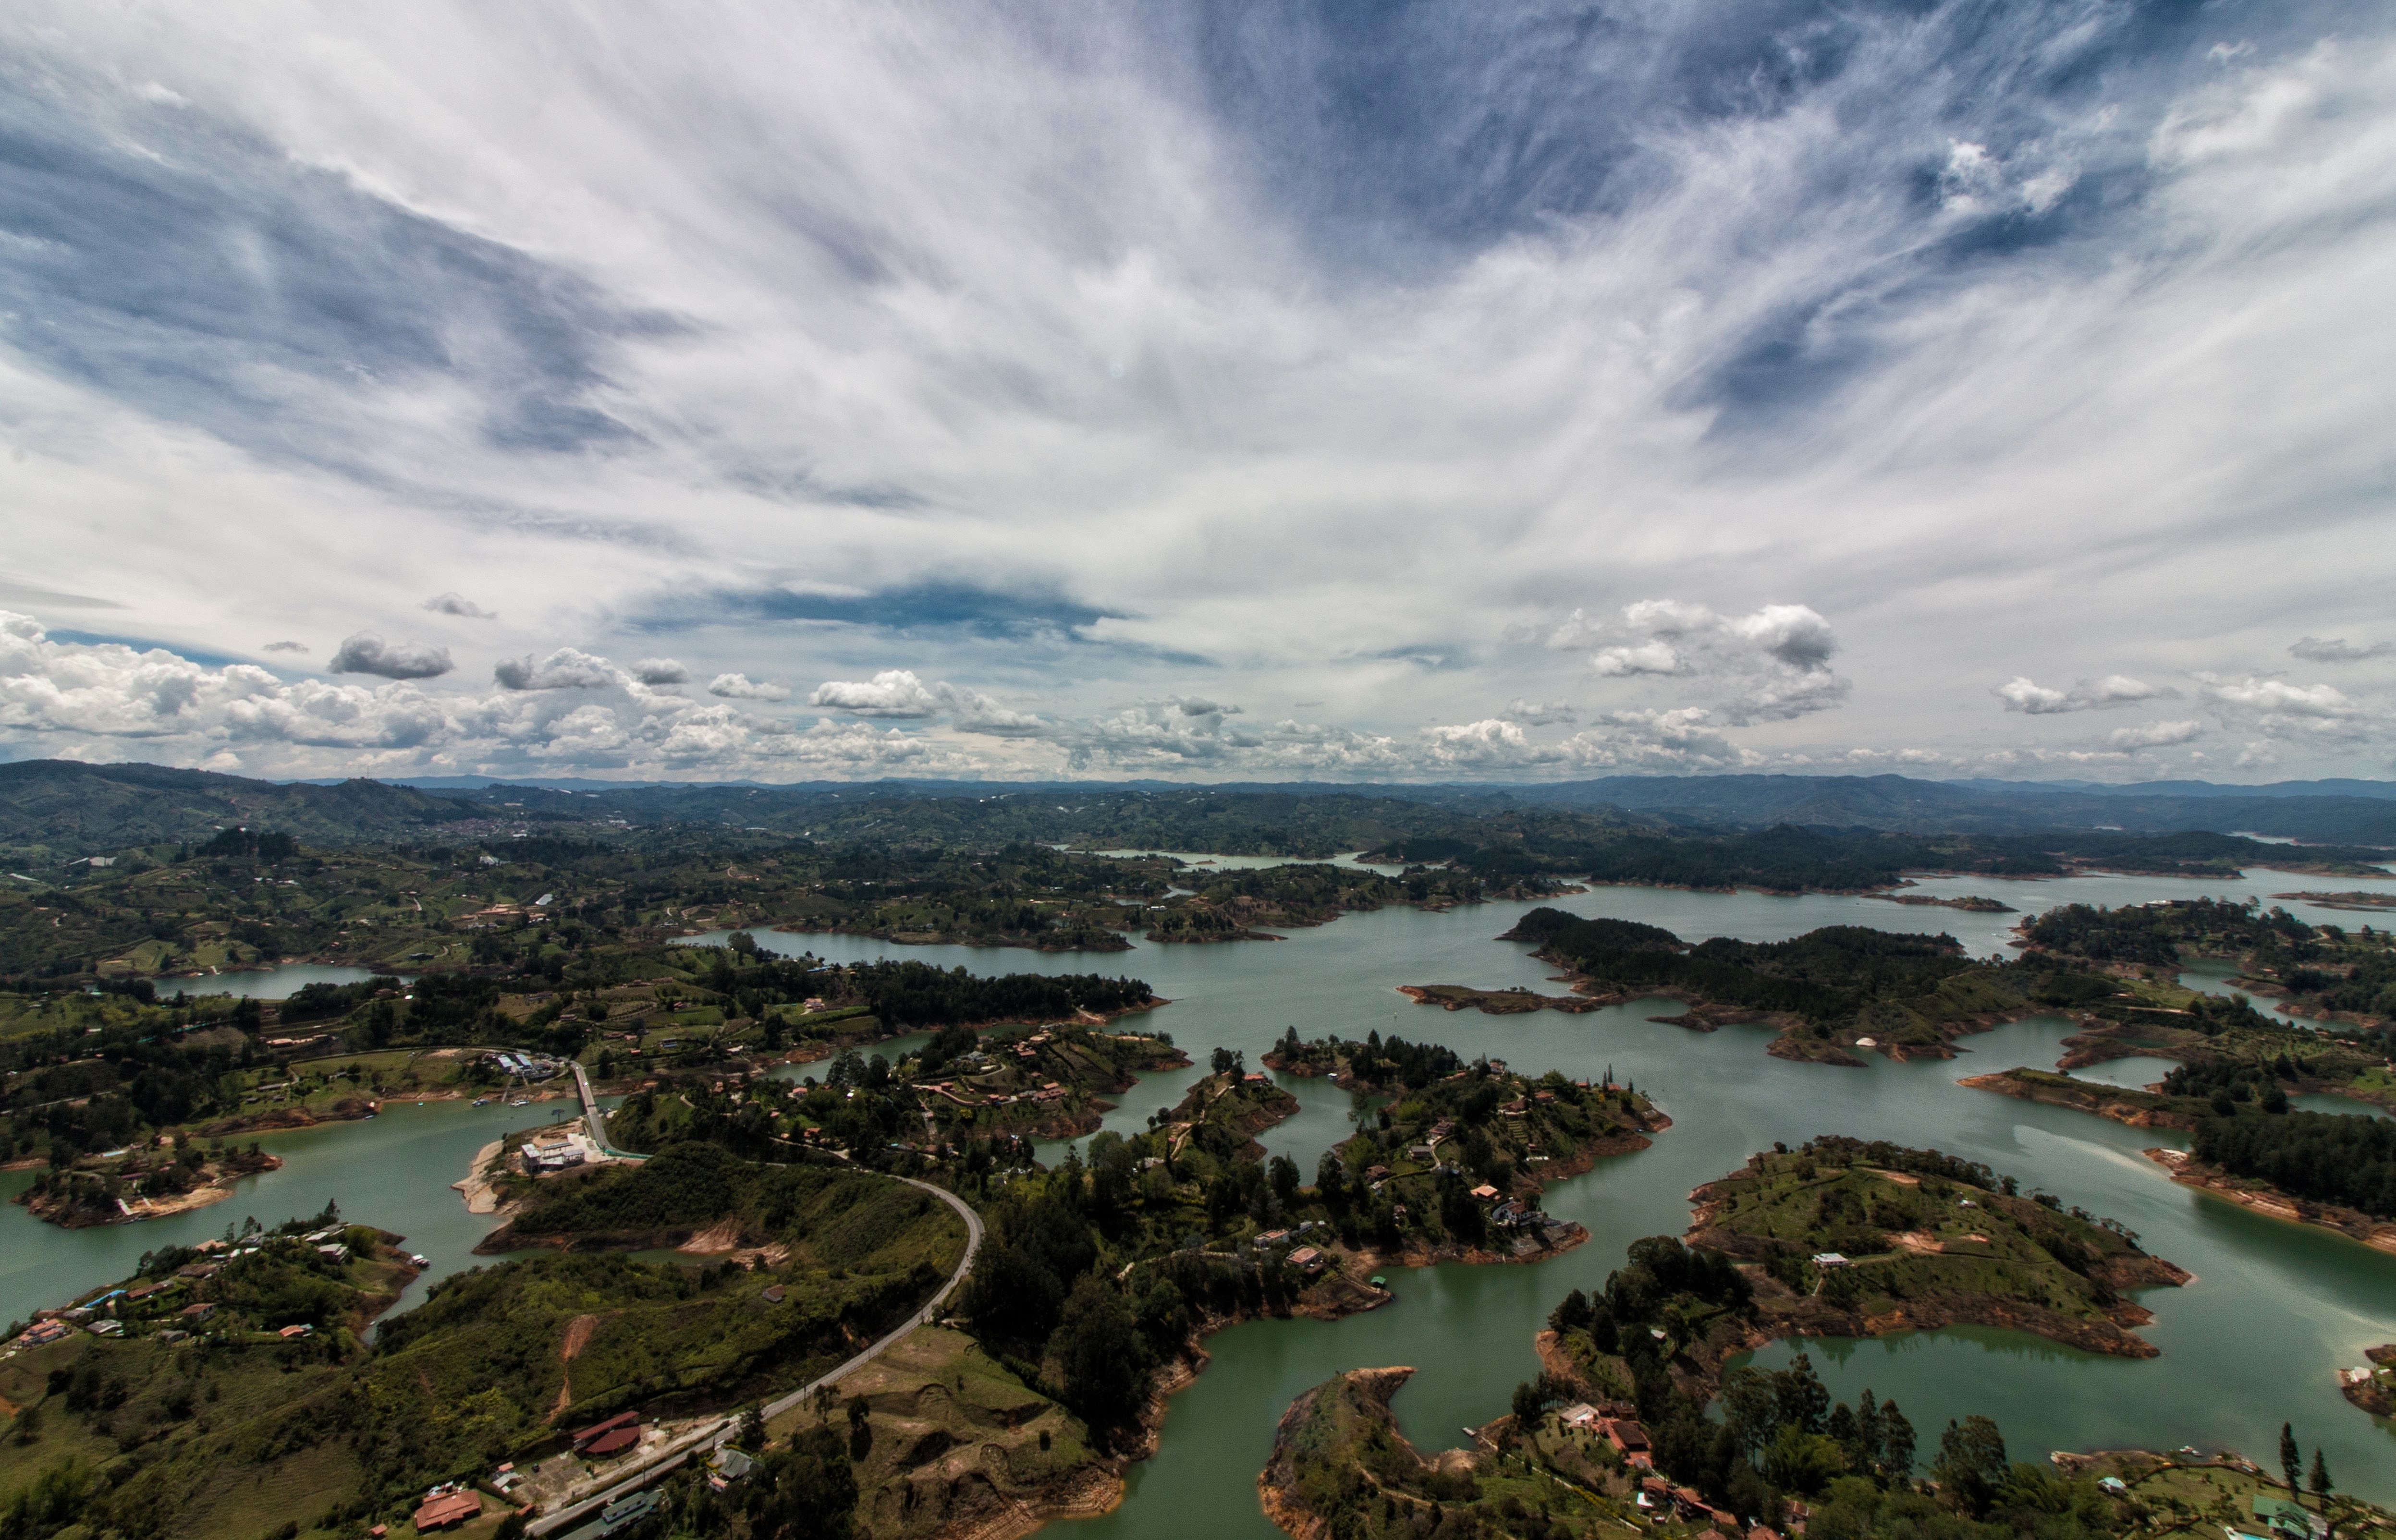
landscape, sea, coast, horizon, mountain, cloud, photography, hill, panorama, bay, cape, bird's eye view, aerial photography, atmosphere of earth